3rd Field Artillery Regiment (United States)

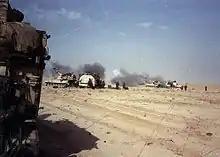
4th Battalion of the 3rd Field Artillery Regiment conducts artillery strikes on Iraqi positions during the 1st Gulf War. 4-3 FA was the primary fire support battalion for Task Force 1-41 during the 1st Gulf War, February 1991.

After a brief period in 1960 as a separate missile battalion, the 4th Battalion, 3rd Field Artillery Regiment served at Fort Hood, Texas, with the 1st Armored Division from 1962 to 1971. Reactivated in 1983 and assigned to the 2nd Armored Division in support of the 3rd Brigade, 2nd Armored Division (Forward), the battalion deployed to Operations Desert Shield and Storm before inactivating in 1992. 4th Battalion of the 3rd Field Artillery Regiment was part of the 2nd Armored Division (Forward), stationed in Garlstedt, Germany.